Agave

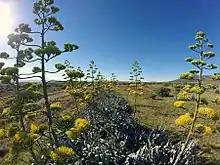
A row of agaves in bloom in the Karoo region of South Africa: the inflorescences of the plants are clearly visible.

One of the most familiar species is "A. americana", a native of tropical America. Common names include century plant, "maguey" (in Mexico), or American aloe (though not related to the genus "Aloe"). The name "century plant" refers to the long time the plant takes to flower. The number of years before flowering occurs depends on the vigor of the individual plant, the richness of the soil, and the climate; during these years, the plant is storing in its fleshy leaves the nourishment required for the effort of flowering.